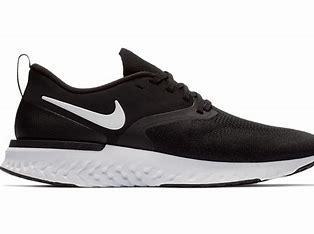
Brand: Nike
Model: Odyssey React Flyknit 2